Thomas Gibbs Ridout

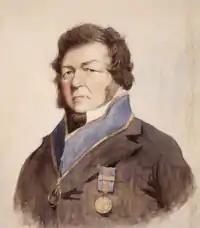

Thomas Gibbs Ridout was a member of the small circle of privileged insiders who Lieutenant Governors of Upper Canada appointed to hold administrative posts and sinecures. His father, Thomas Ridout, was Surveyor General of Upper Canada.